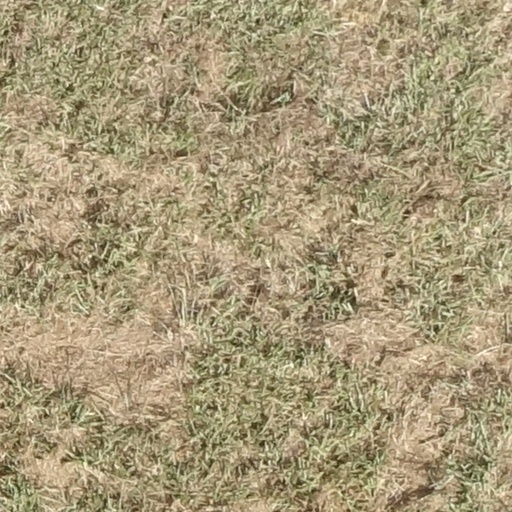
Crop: sorghum